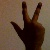
The image shows a hand gesture representing the number 3 in Indian Sign Language.